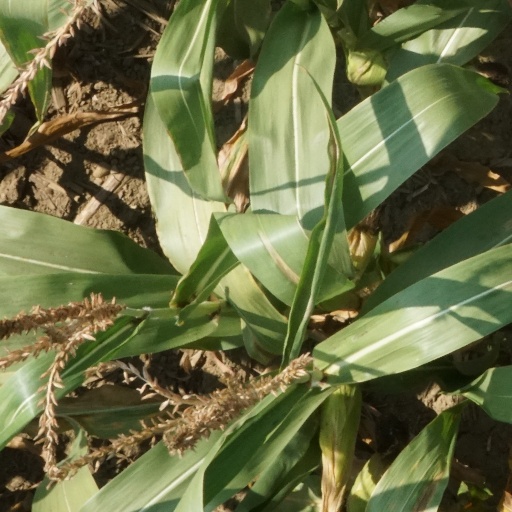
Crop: maize; corn